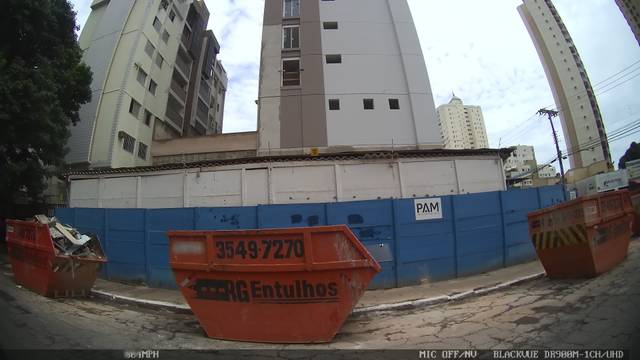
Region: Brazil
Coordinates: -16.682, -49.264